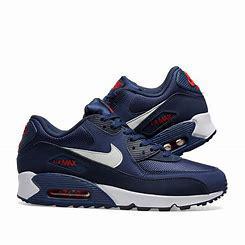
Brand: Nike
Model: Air Max 90 Sale